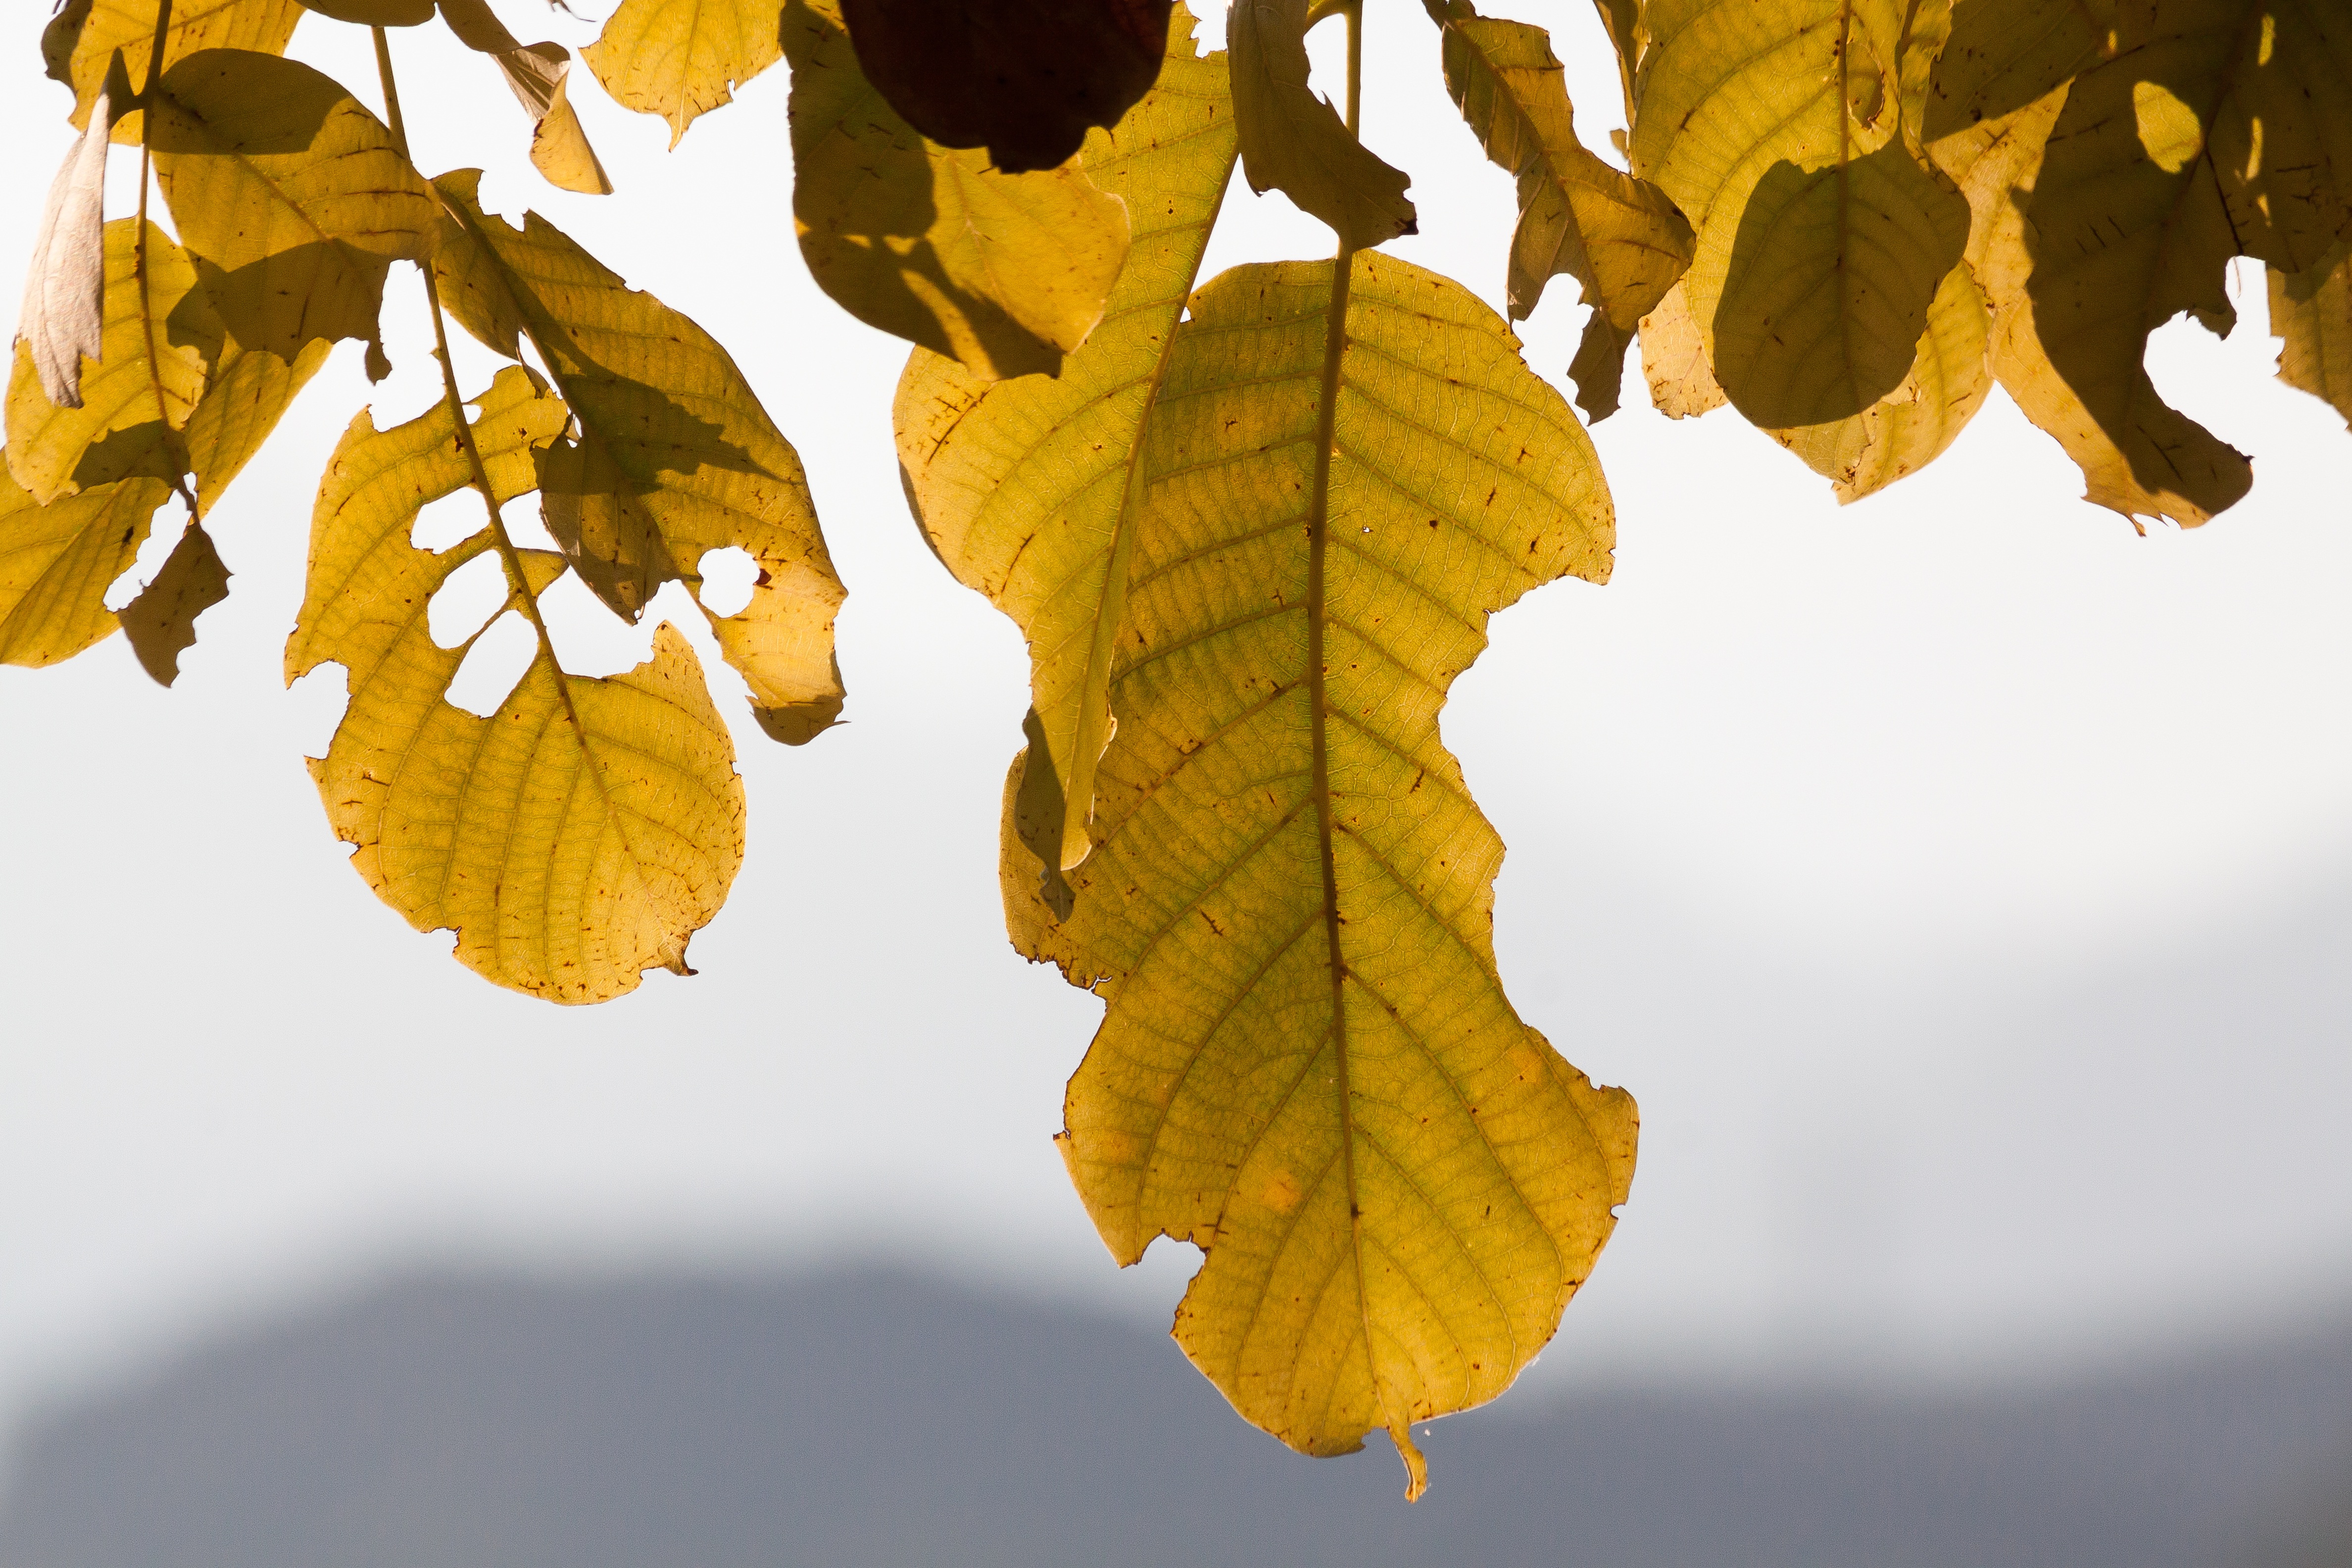
tree, branch, mountain, plant, sun, sunlight, leaf, flower, golden, autumn, yellow, season, maple leaf, leaves, deciduous, fall foliage, colors of autumn, flowering plant, maidenhair tree, grape leaves, walnut tree, plant stem, woody plant, land plant